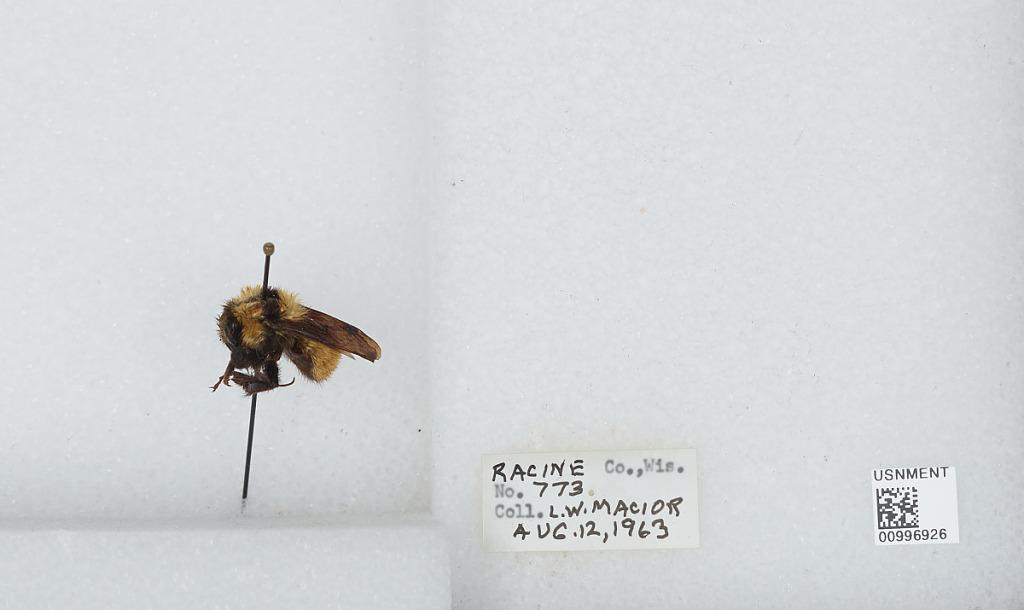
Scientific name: Bombus (Fervidobombus) fervidus fervidus (Fabricius)
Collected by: L. Macior
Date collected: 1963-8-12
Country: United States
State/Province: Wisconsin
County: Racine
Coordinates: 42.78, -87.76